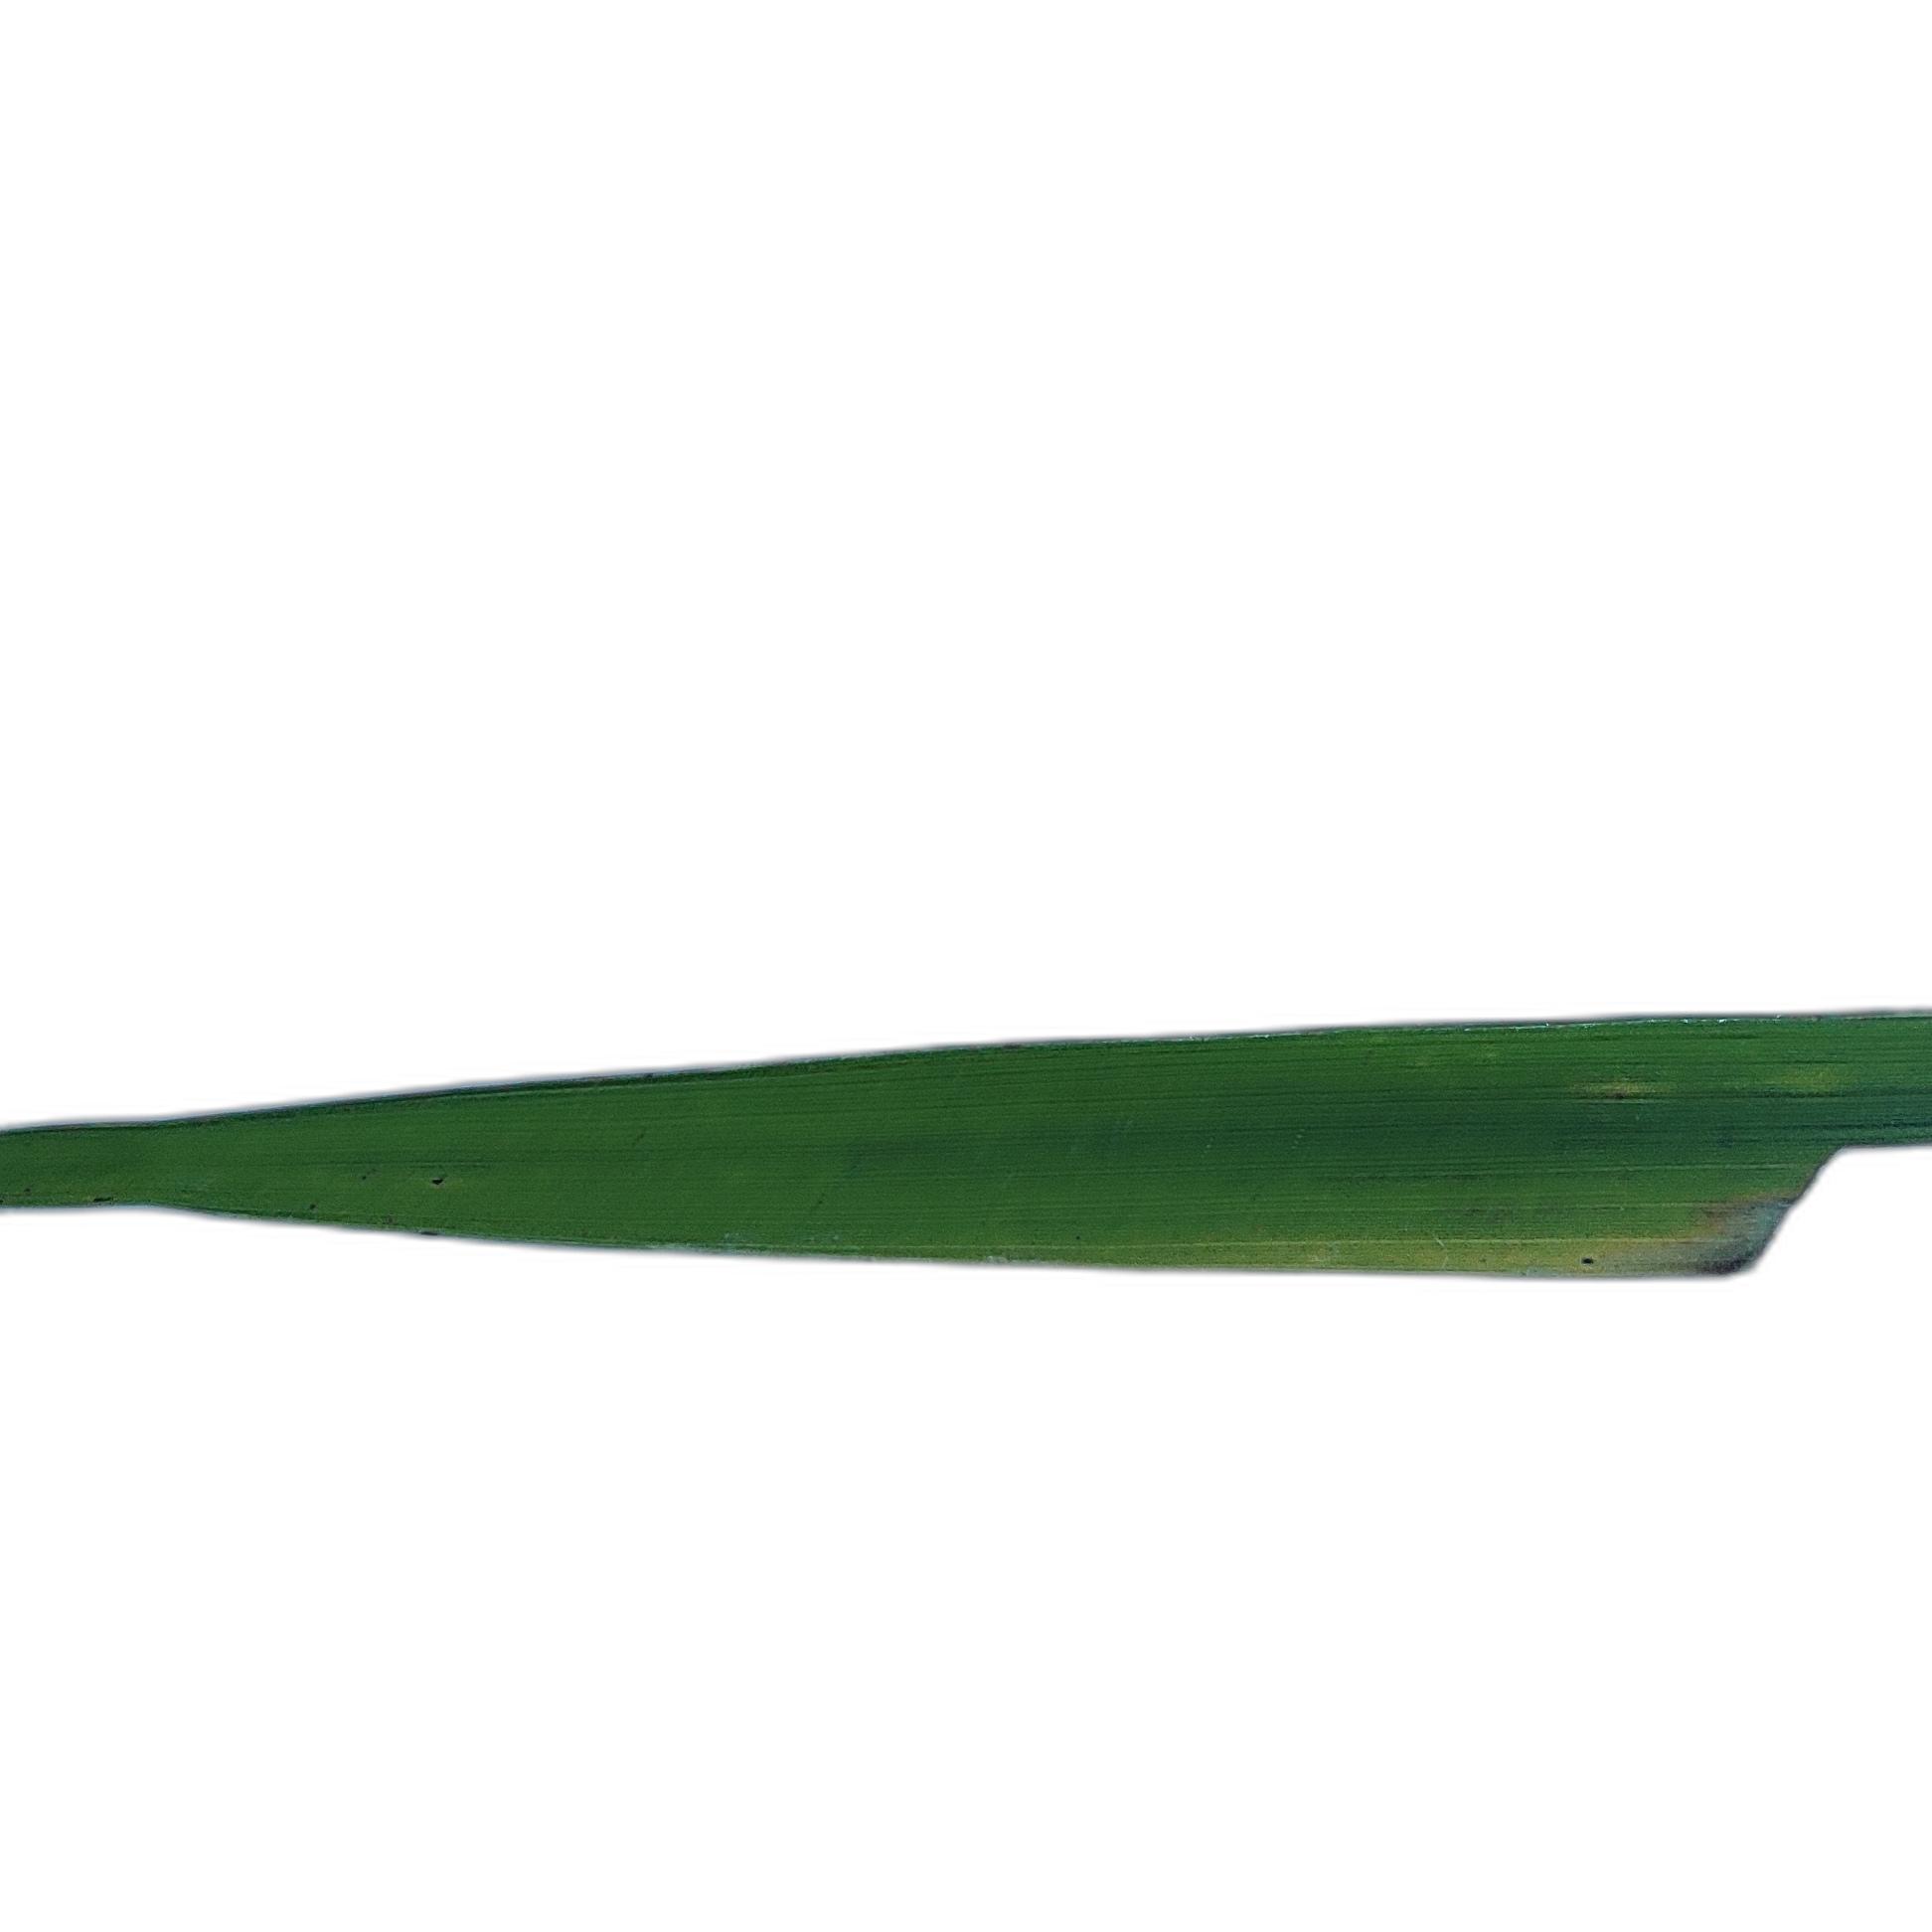
Label: Insect